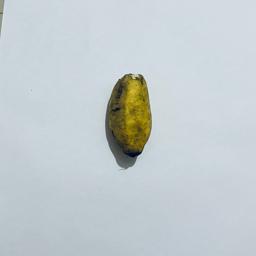
Ripeness: Semi-ripe